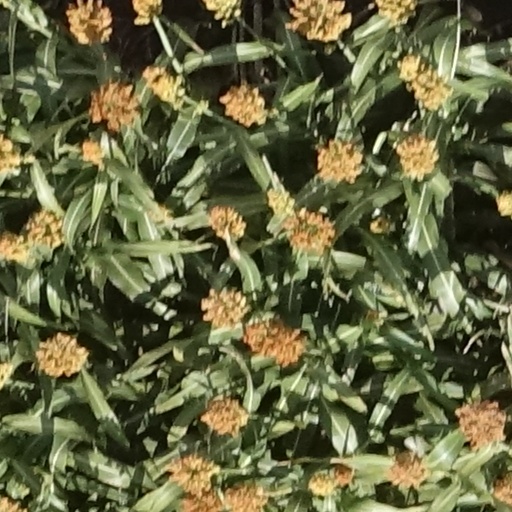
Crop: sorghum